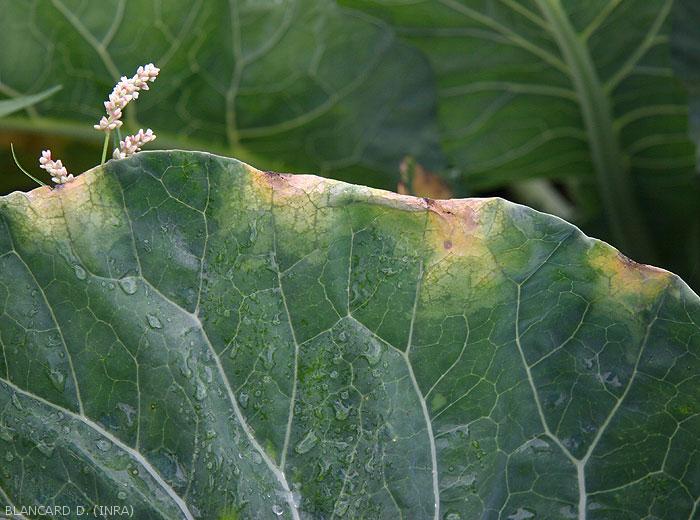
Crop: unknown
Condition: cabbage_cabbage_black_rot